Natural gas in Canada

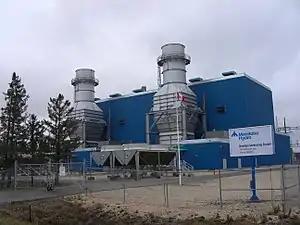
Brandon Generating Station was converted from burning coal to burning natural gas in 2018.

In 2016 natural gas was used to provide 35% of all energy in Canada, double the amount supplied by electricity. Electricity generated by natural gas was 8.5% of the nation's total. Natural gas is used to supply 50% of space heating, and 65% of water heating in homes, similarly 80% of businesses use natural gas for space and water heating. The industrial sector uses natural gas as a source of process heat, as a fuel for the generation of steam and as a feedstock in the production of petrochemicals and fertilizers. Provincially, Alberta is the largest consumer of natural gas at 3.9 billion cubic feet per day.